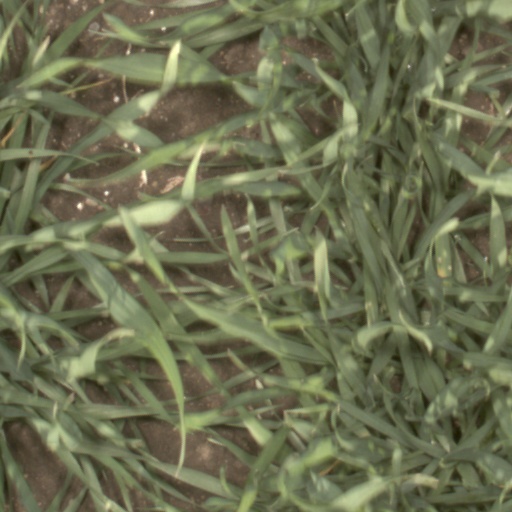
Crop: wheat